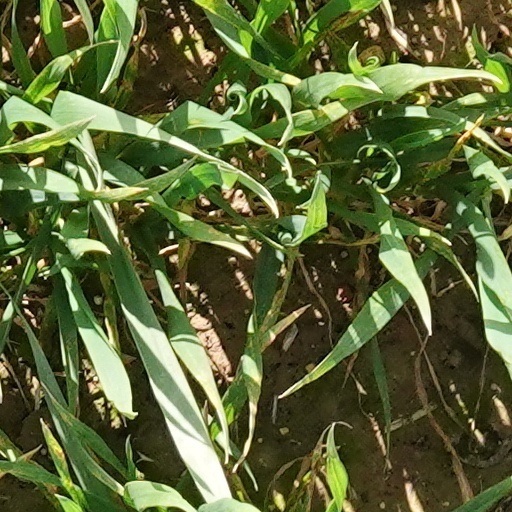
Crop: wheat